Francisco Toledo

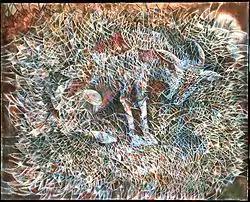
"Chivo" (goat)

Toledo's social and cultural concerns about his home state led to his participation in the establishment of an art library at the Instituto de Artes Gráficas de Oaxaca (IAGO), as well as his involvement in the founding of the (MACO), the Patronato Pro-Defensa y Conservación del Patrimonio Cultural de Oaxaca, a library for the blind, a photographic center, and the Eduardo Mata Music Library. A cultural conservationist, Toledo fought against the building of a McDonald's in Oaxaca City and led protests to stop the construction of a convention center on a local mountain.